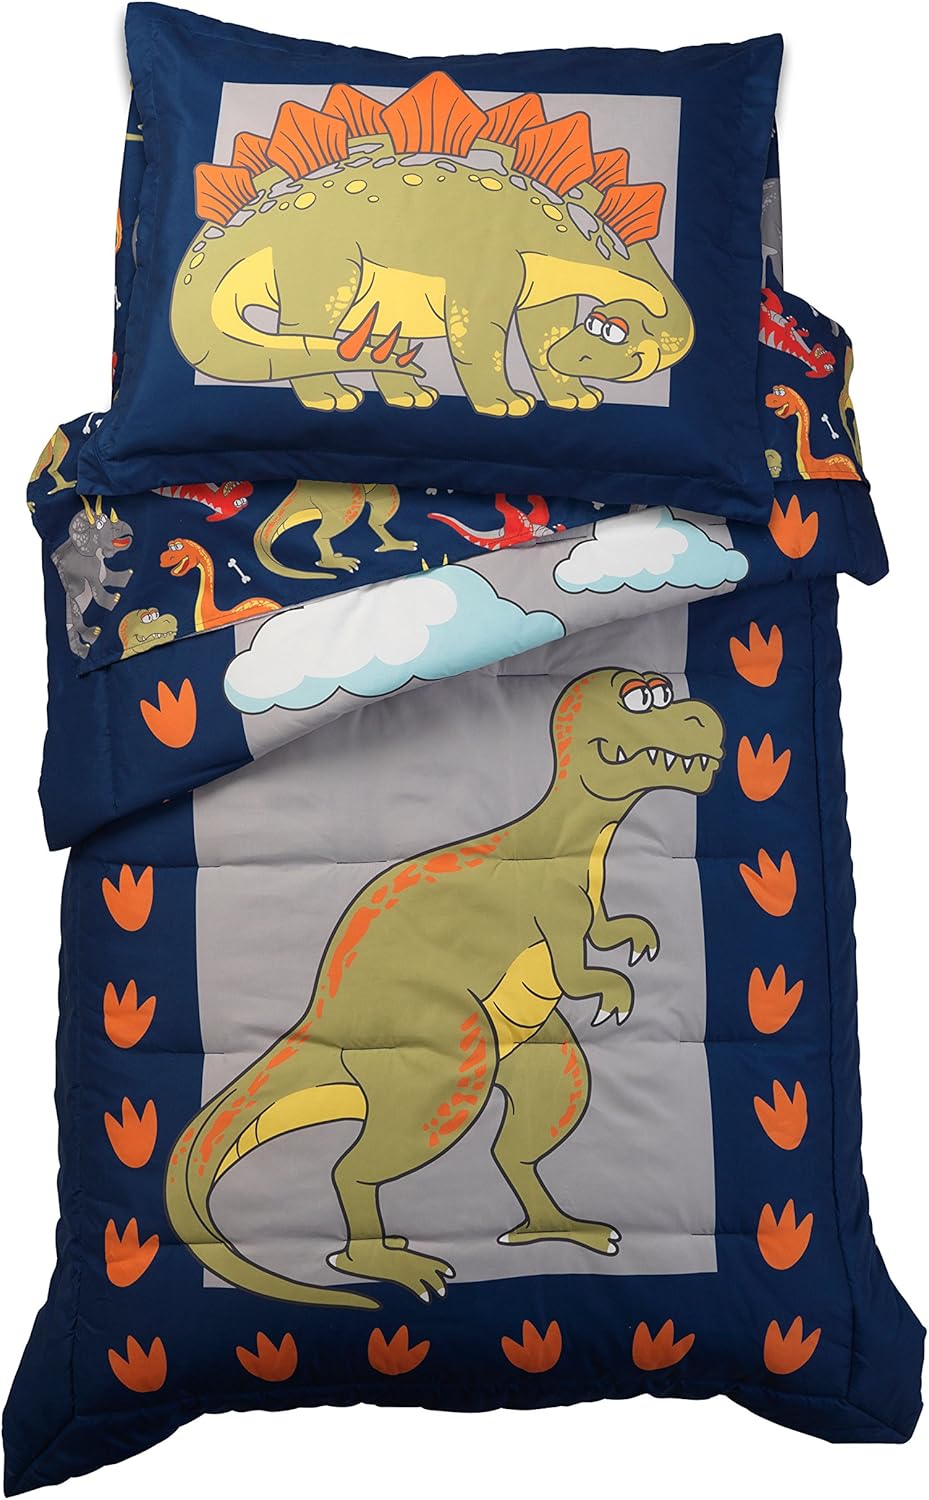
KidKraft Dinosaur Toddler Bedding
Category: Toys & Games
Inspired by the endless wonder of imagination, young children will adore this Dinosaur Toddler Bedding set. Ultra-comfortable and functional with a reversible comforter, flat sheet, fitted sheet and pillow case all in one convenient set.
Features: Polyester | Ultra-comfortable and functional with a reversible comforter, flat sheet, fitted sheet and pillow case all in one convenient set | Inspired by the endless wonder of imagination | Dinosaur Toddler Bedding set